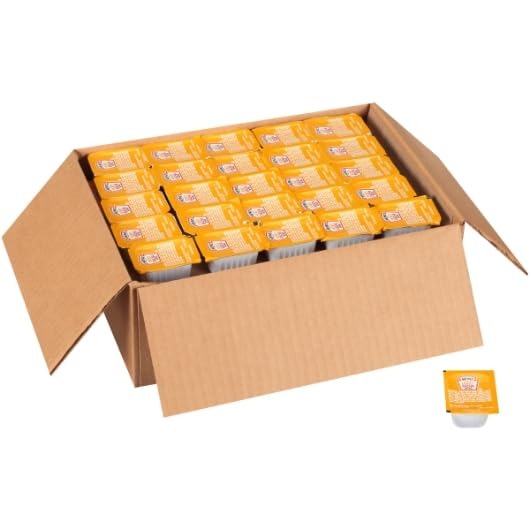
Item Name: Heinz Honeyracha Sauce, 1 Oz Single Serve Cups, Sweet and Spicy, 100 Count Case
Bullet Point 1: BULK PACKAGING: Contains 100 individual 1 oz serving cups of Heinz Honeyracha sauce in a convenient case format for commercial use
Bullet Point 2: FLAVOR PROFILE: Sweet and spicy fusion combining honey sweetness with sriracha heat, creating a unique and bold taste experience
Bullet Point 3: VERSATILE USES: Perfect for dipping chicken tenders, wings, fries, and pizza, or as a flavorful topping for sandwiches and salads
Bullet Point 4: PORTION CONTROL: Individual 1-ounce cups ensure consistent serving sizes and minimize waste in food service operations
Bullet Point 5: CONVENIENCE: Ready-to-serve cups are ideal for restaurants, cafeterias, takeout, delivery services, and concession stands
Product Description: Elevate your dining experience with Heinz Honeyracha sauce, available in convenient 1 oz single-serve cups. This innovative condiment perfectly balances the sweetness of honey with the bold kick of Sriracha sauce, creating an irresistible flavor combination that's ideal for dipping and topping. Each case contains 100 portion-controlled cups, making it perfect for restaurants, cafeterias, food service operations, and takeout establishments. The versatile sauce pairs wonderfully with chicken tenders, wings, sandwiches, salads, fries, pizza, and countless other dishes. These individual cups ensure consistent portioning and maintain freshness while simplifying delivery and takeout service. The unique sweet-and-spicy profile of Honeyracha sauce, crafted with premium Sriracha sauce, honey flavoring, and a carefully selected blend of spices, adds an exciting twist to your favorite foods. Perfect for establishments looking to offer their customers a contemporary sauce option that delivers both heat and sweet in every serving.
Value: 100.0
Unit: Count

Price: 49.42